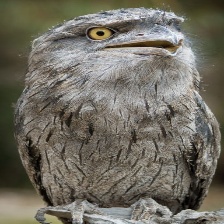
Species: TAWNY FROGMOUTH
Scientific name: PODARGUS STRIGOIDES